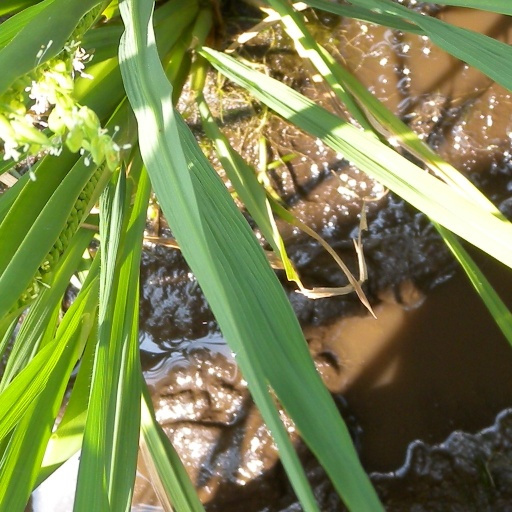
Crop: rice